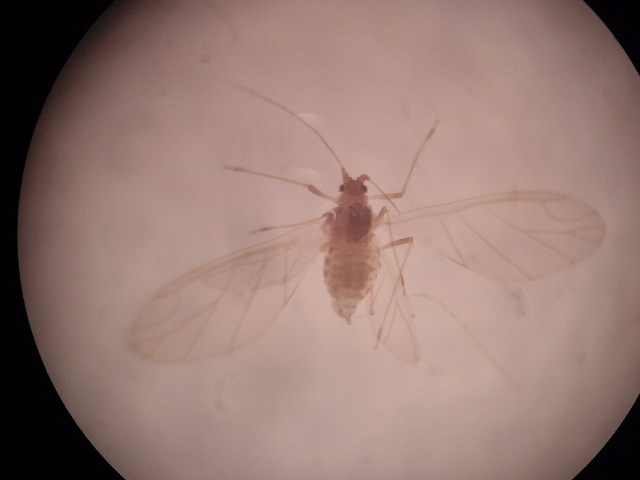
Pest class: green_peach_aphid